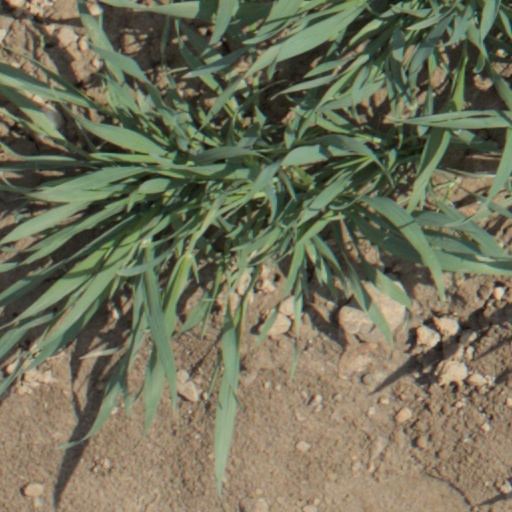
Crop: wheat